Fashion in Iran

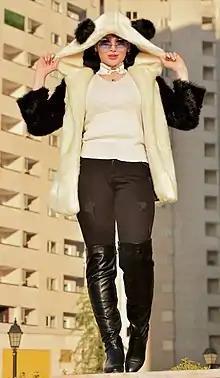
An Iranian woman wearing leather boots in 2018

Ancient Persians used to wear leather high-heeled boots. Both Persian women and men wore varieties of "tall" boots. In modern era, boot became a main and common footwear among Iranian women, and this influenced the Iranian fashion industry. The sale of women's boots in Iran was reported ten times more than men's boots in a report in the 2000s.